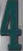
Number: 4